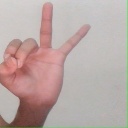
अक्षर: ण